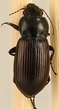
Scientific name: Amara alpina
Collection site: Niwot Ridge NEON (NIWO), plot NIWO_006